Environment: real
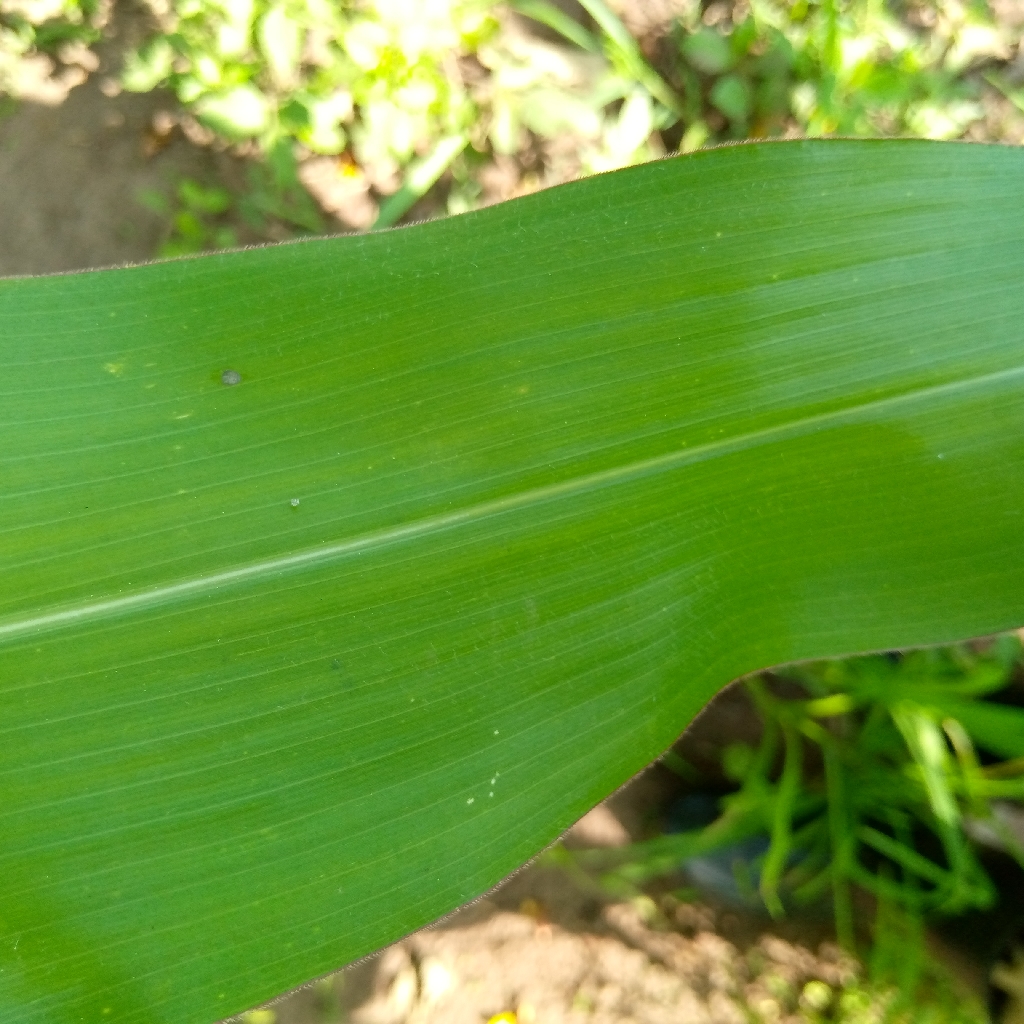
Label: healthy